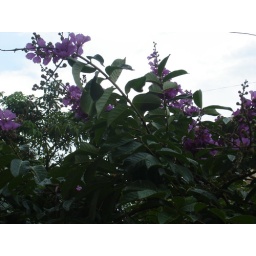
Beautiful purple flowers grow on the trees in front of our room.